True Blue (1918 film)

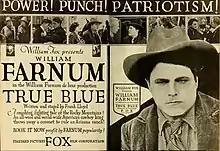

True Blue is a 1918 American silent Western film directed by Frank Lloyd and starring William Farnum, Kathryn Adams and Charles Clary.